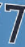
Number: 7